Swami Ayyappan (2012 film)

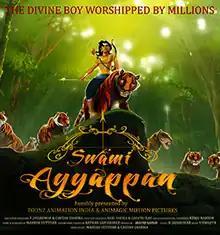

Swami Ayyappan is a 2012 animated Indian film about the legend of Swami Ayyappan. It is the first animated portrayal of Ayyappan. The 90-minute film, produced through a collaboration of Toonz Animation India and Animagic Motion Pictures Production, was planned to be released in theatres in the Malayalam, Tamil, Kannada and Telugu languages. Mahesh Vettiyar wrote the story, and co-directed the film with Chetan Sharma. P. Jayakumar served as executive producer.